Dominik Hašek

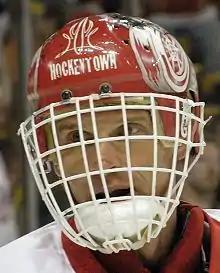
Hašek with the Detroit Red Wings in 2008

Dominik Hašek (born 29 January 1965) is a Czech former ice hockey goaltender who played 16 seasons in the National Hockey League (NHL), mostly for the Buffalo Sabres. Widely regarded as one of the best goaltenders in history, Hašek also played for the Chicago Blackhawks, Detroit Red Wings, and Ottawa Senators in his NHL career before finishing his career in Europe. While in Buffalo, he became one of the league's finest goaltenders, earning him the nickname "The Dominator". His strong play has been credited with establishing European goaltenders in a league previously dominated by North Americans. He is a two-time Stanley Cup champion as a member of the Red Wings, winning his first one as the starting goaltender and his second one as the backup.